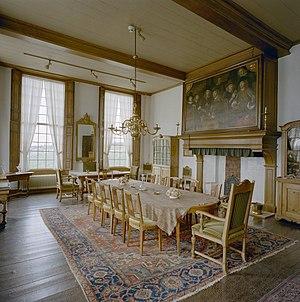
Kinderdijk est un village néerlandais, rattaché à la commune de Molenlanden, au sein de la région naturelle de l'Alblasserwaard. Situé à environ 15 km à l'est de Rotterdam, le village se trouve dans un polder, au confluent de deux rivières, la Lek et la Noord. Au 1ᵉʳ janvier 2012, la population du village s'élevait à 830 habitants.